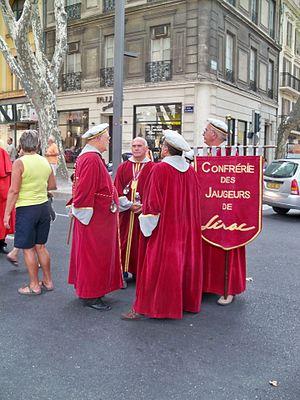
Bannière de la Confrérie des Jaugeurs de Lirac (Gard, France)
Le lirac est un vin d'appellation d'origine contrôlée produit sur les communes de Lirac, de Roquemaure, de Saint-Geniès-de-Comolas et de Saint-Laurent-des-Arbres, dans le département du Gard.